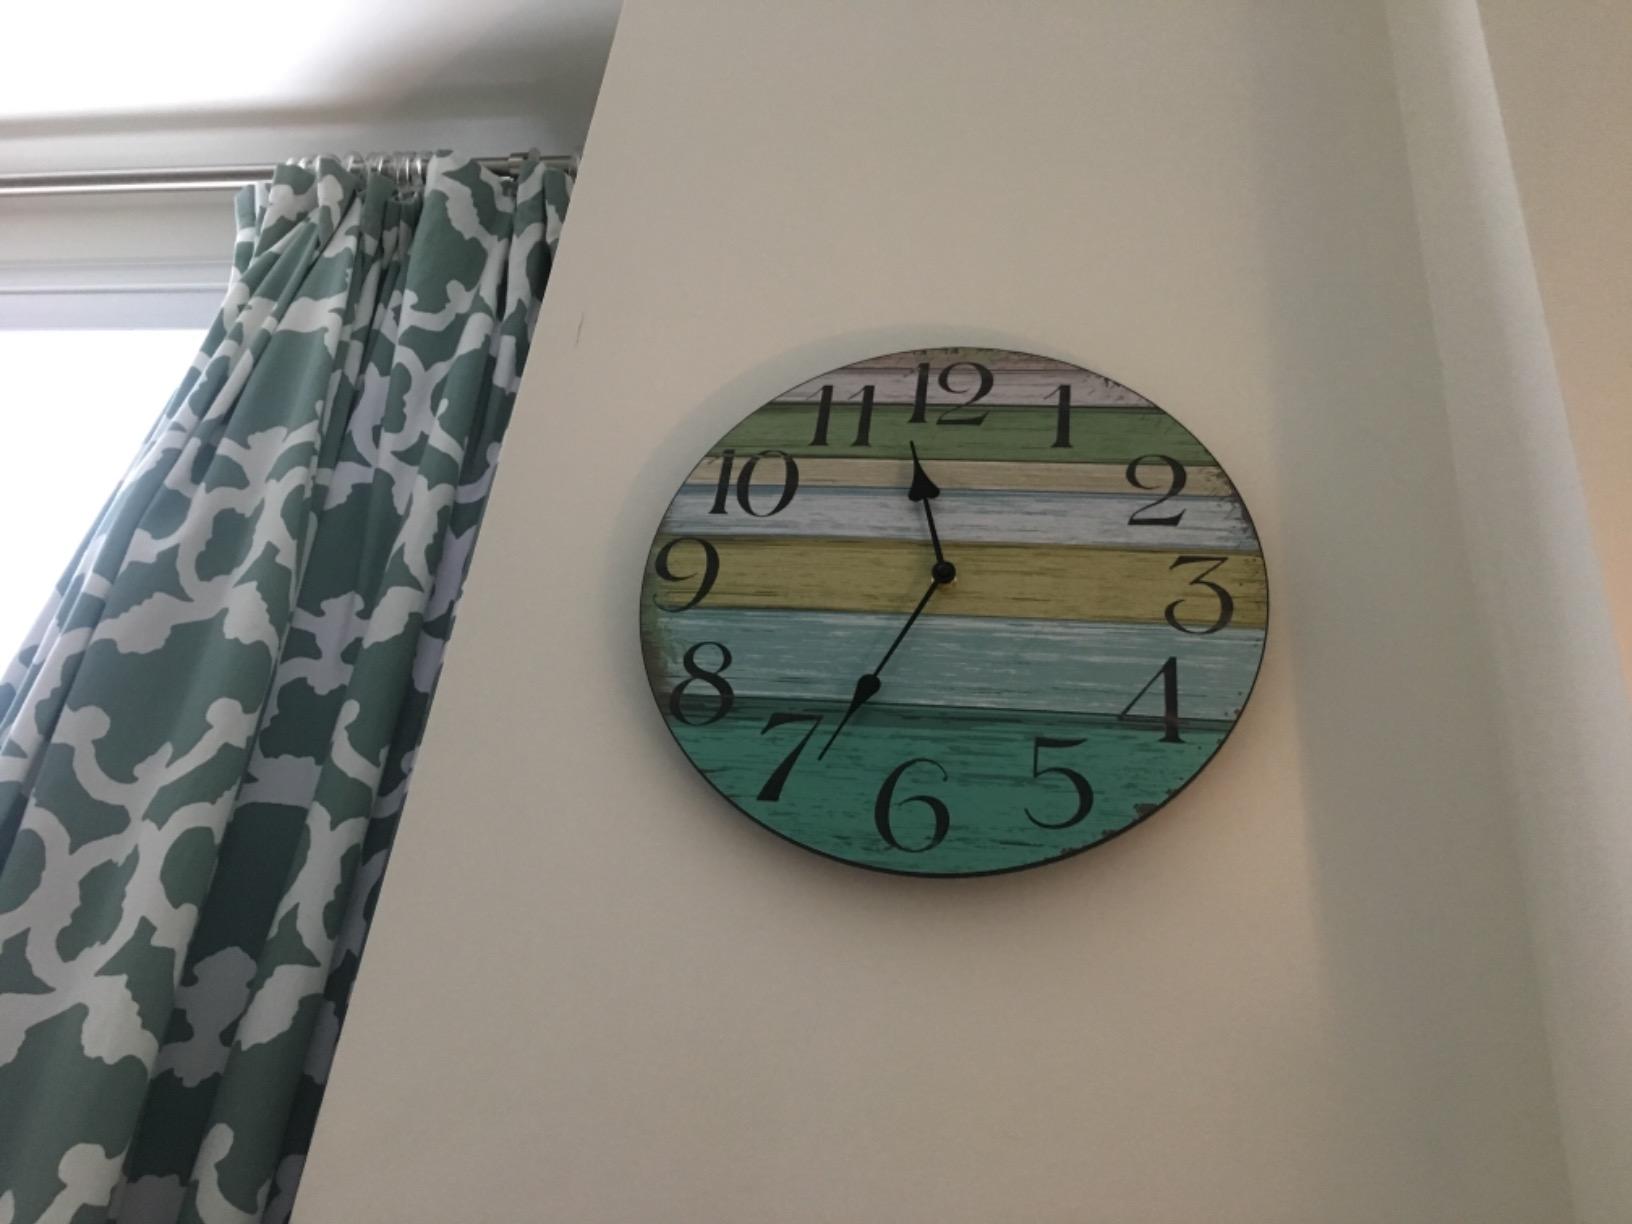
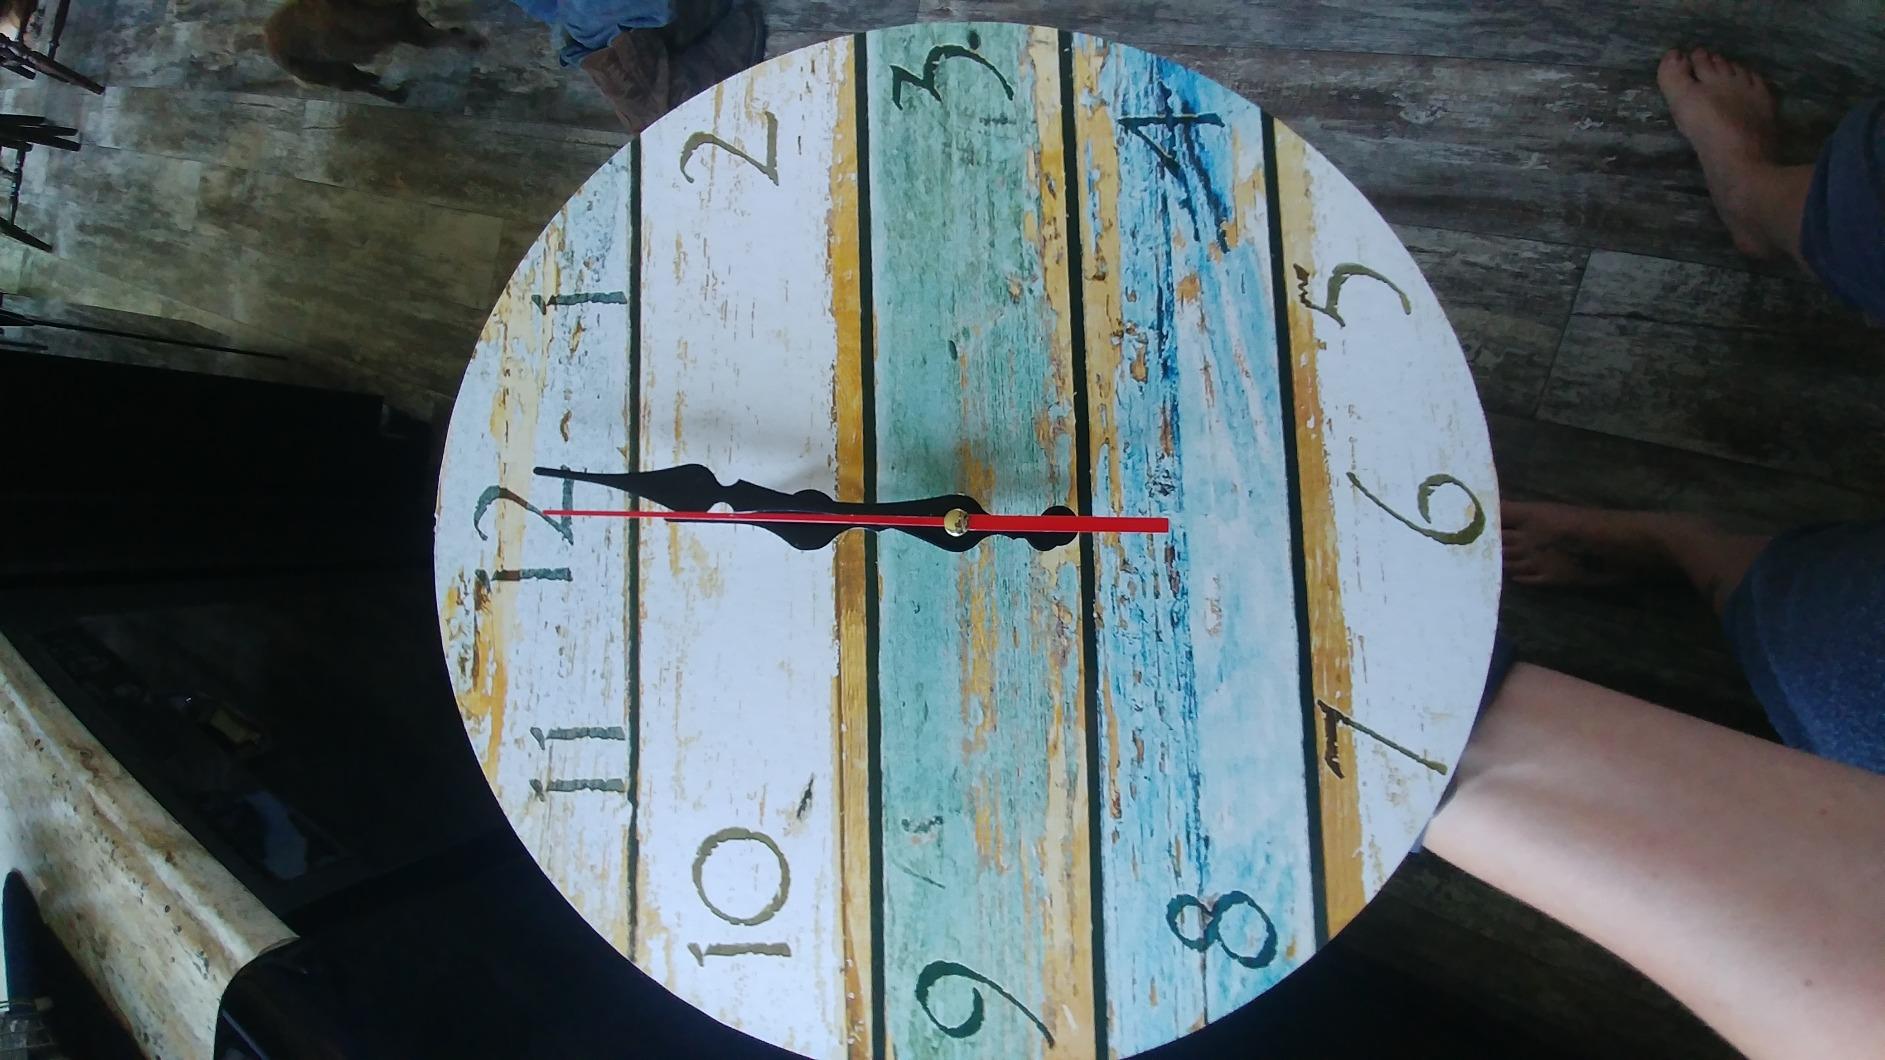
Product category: clock
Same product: no